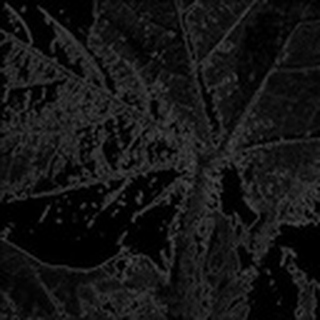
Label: cotton_aphids